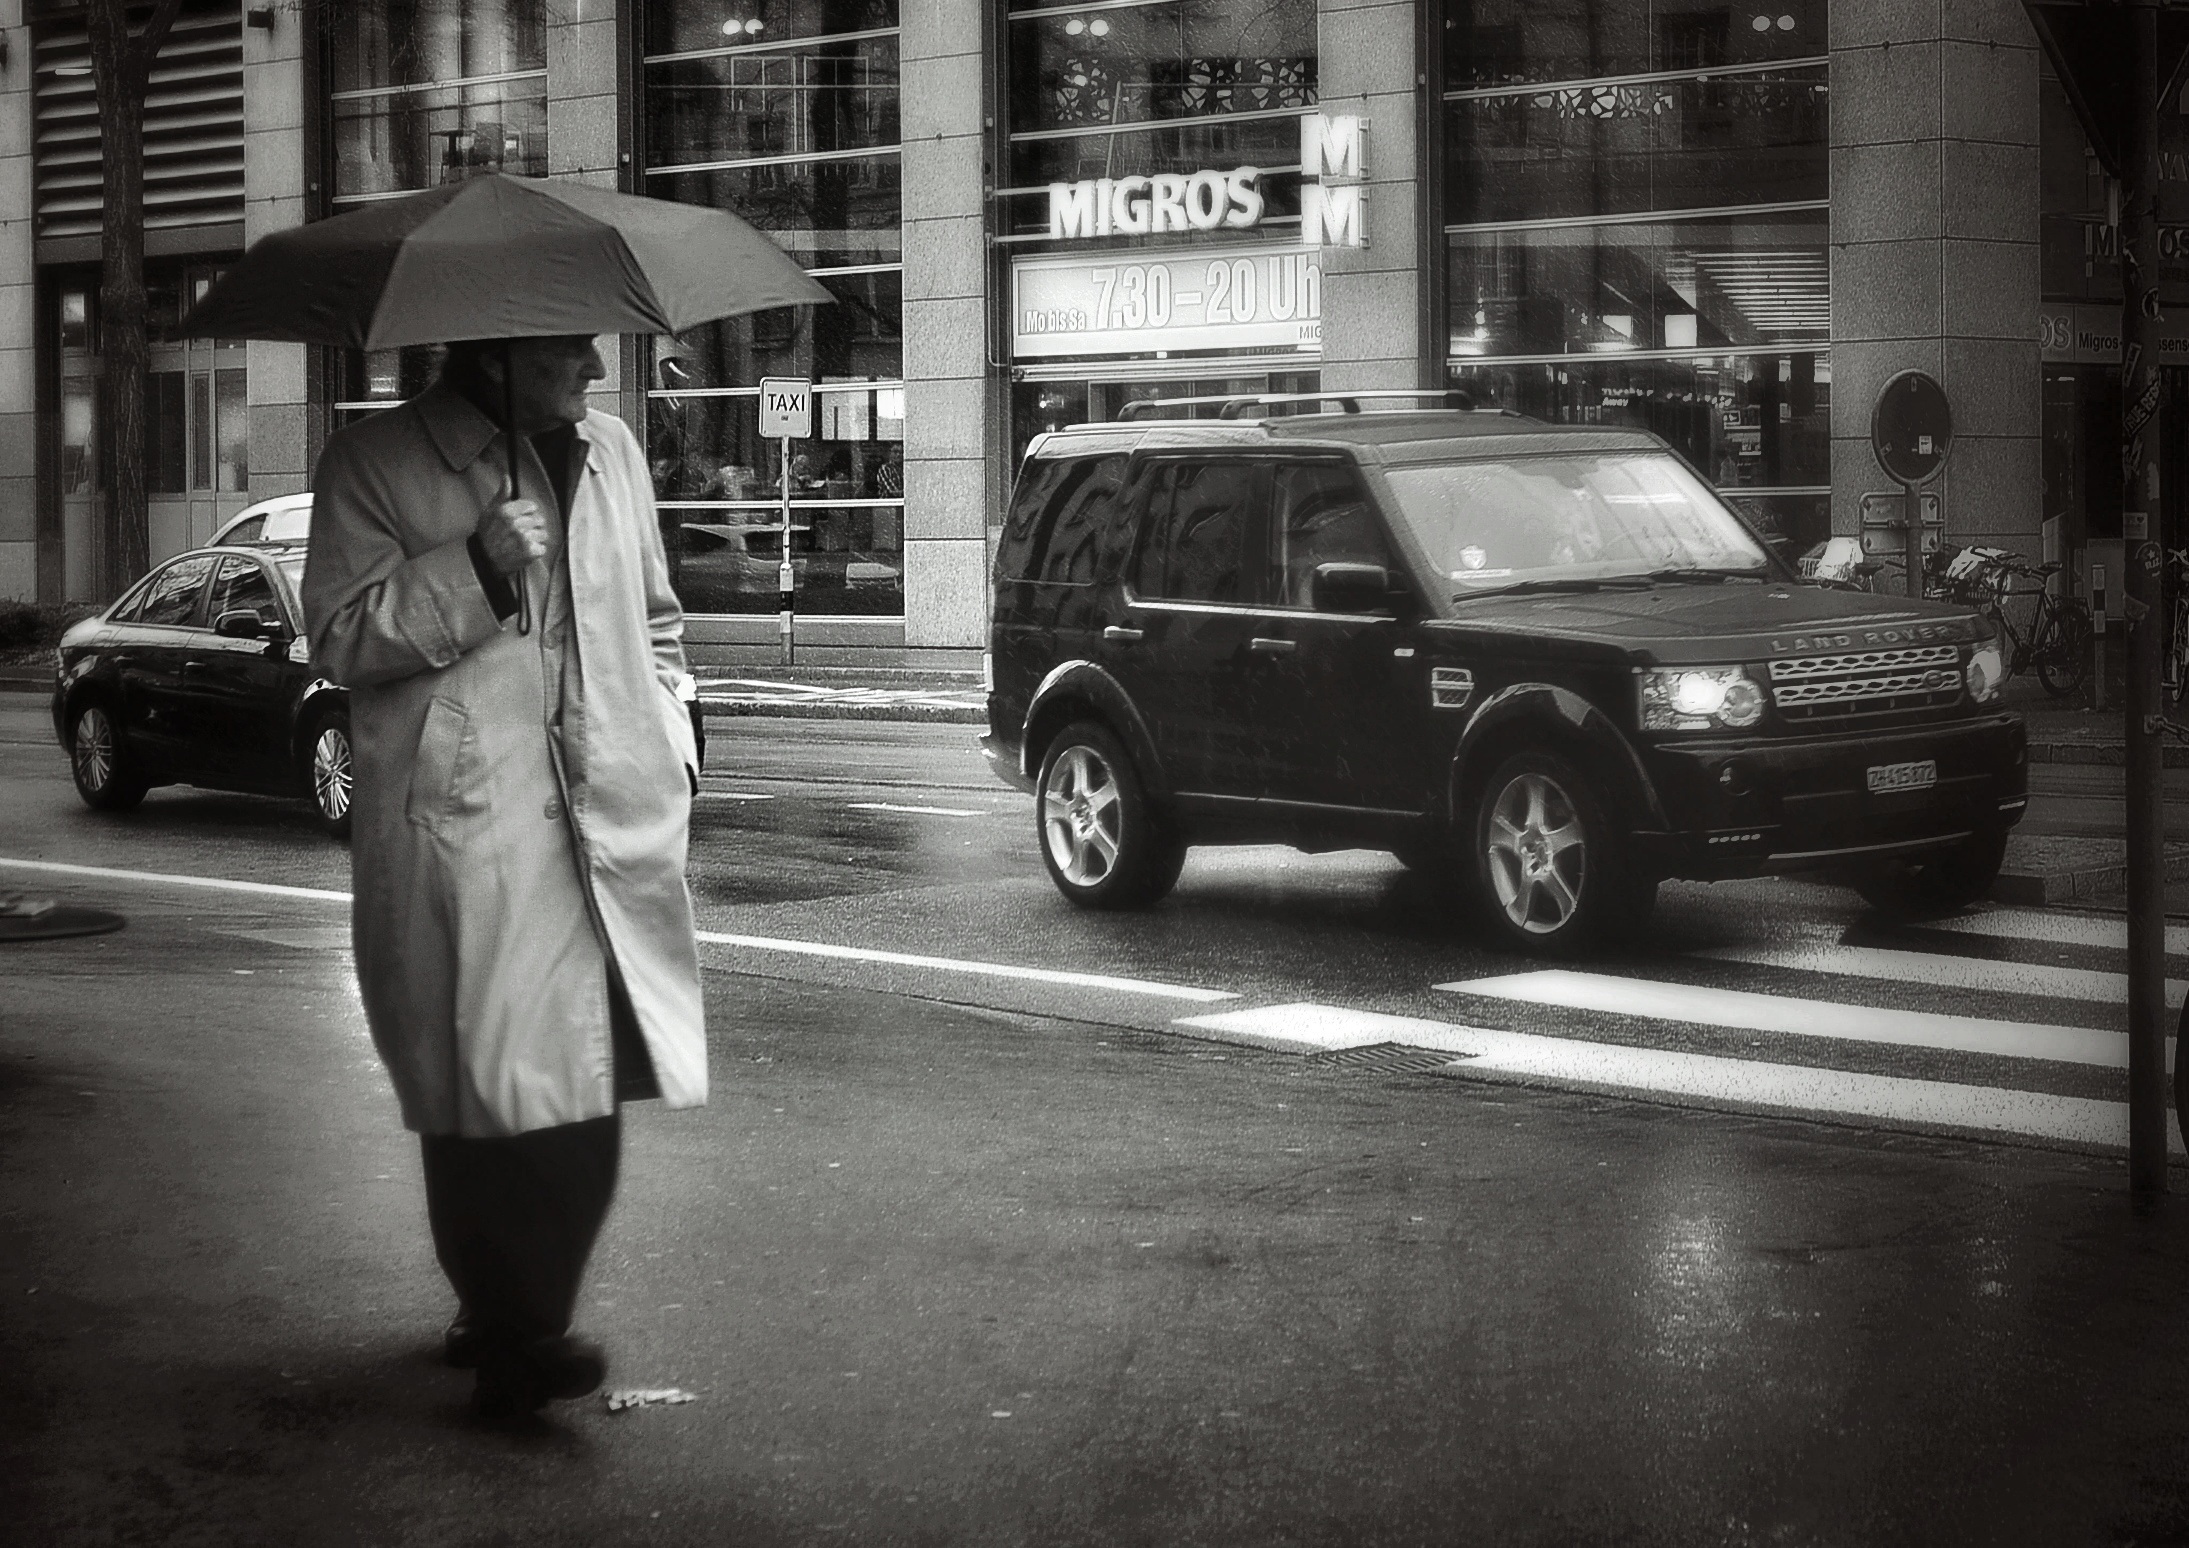
winter, black and white, people, road, white, street, car, photography, rain, urban, vehicle, umbrella, nikon, black, monochrome, streetphotography, flickr, bw, 2016, candid, infrastructure, streetart, ch, schweiz, switzerland, zri, zurich, blancoynegro, snapseed, regen, schwarzundweiss, streetscene, passant, landrover, streetpix, thomas8047, onthestreets, iamnikon, d300s, blackandwithe, zrigrafien, streetartstreetlife, 175528, stadtzrich, limmatplatz, migros, monochrome photography